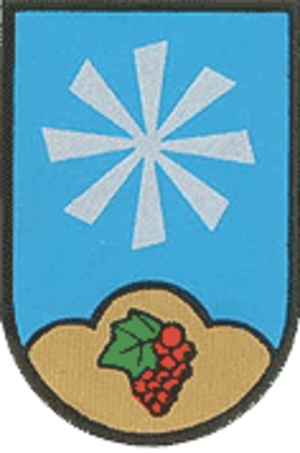
Kitzeck im Sausal est une commune autrichienne du district de Leibnitz en Styrie.